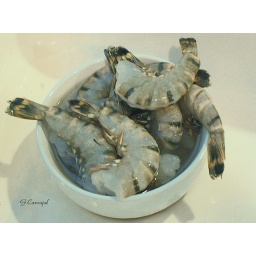
giant blue shrimp thawing in sink. Nikon D70 28 mm Toyo lens. Natural light with kitchen light mixed. Long exposure.